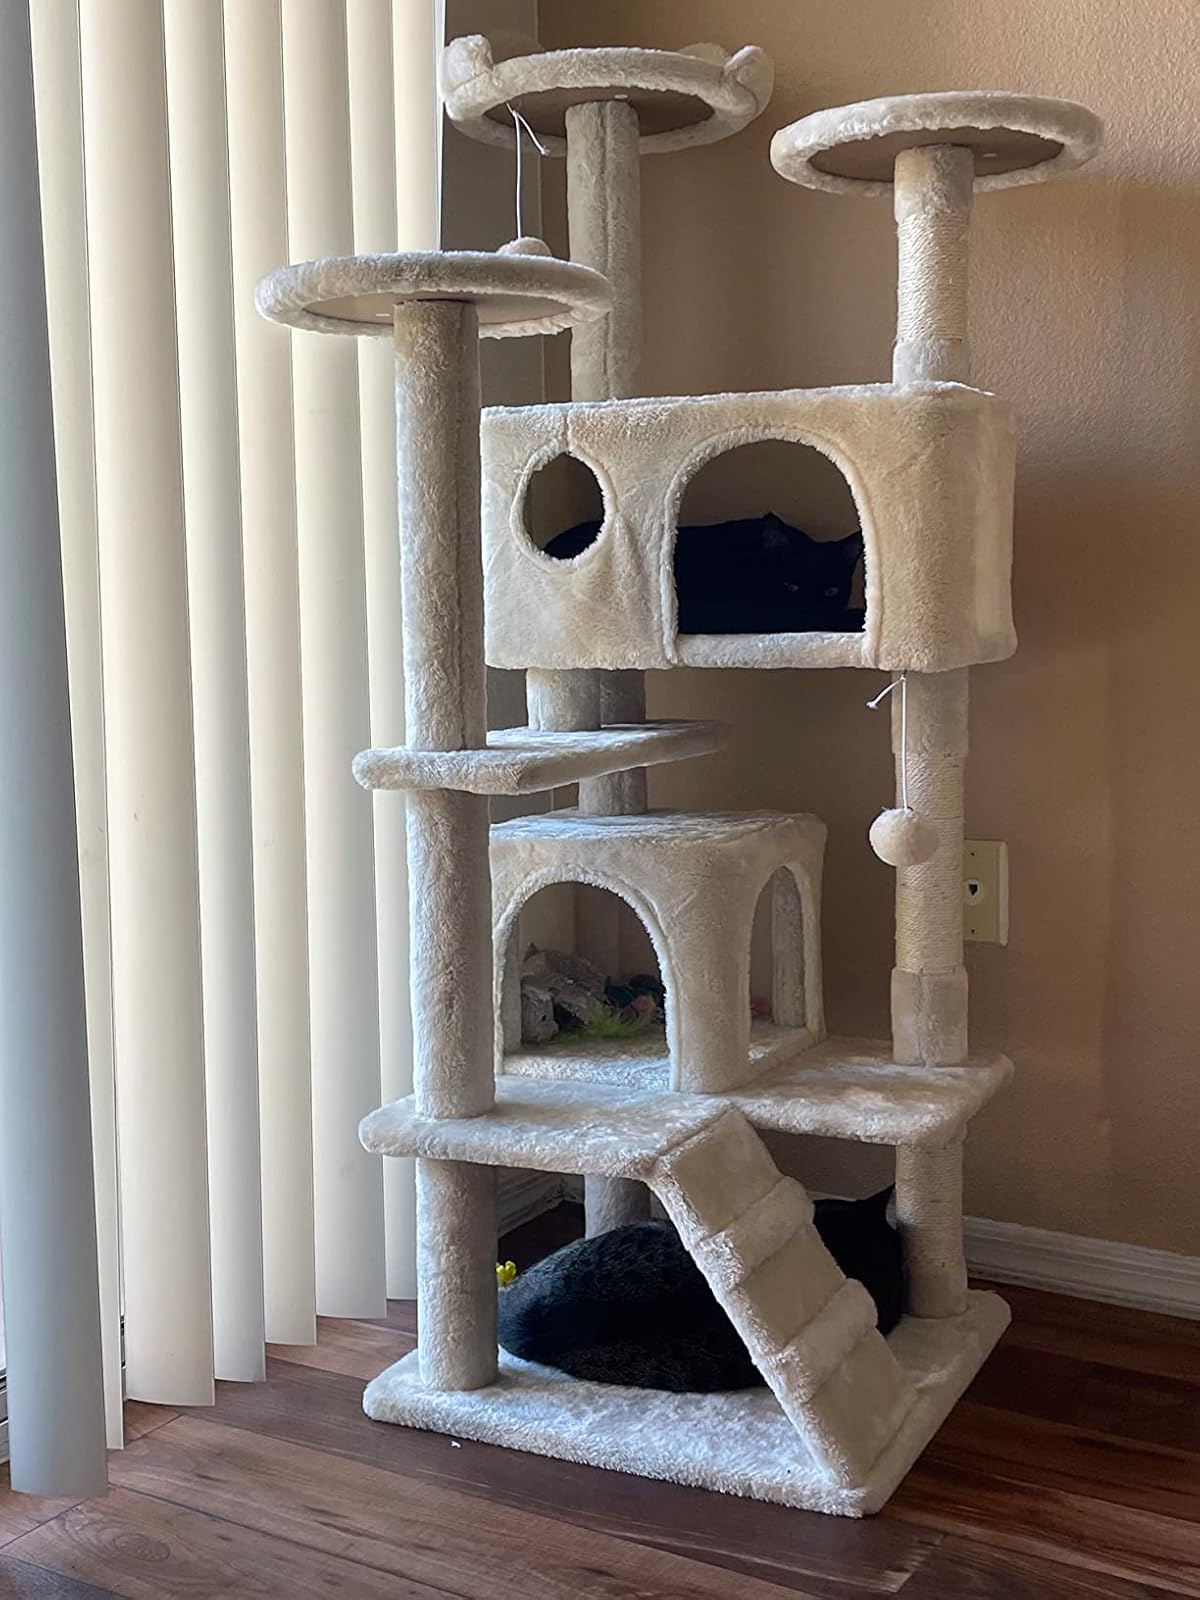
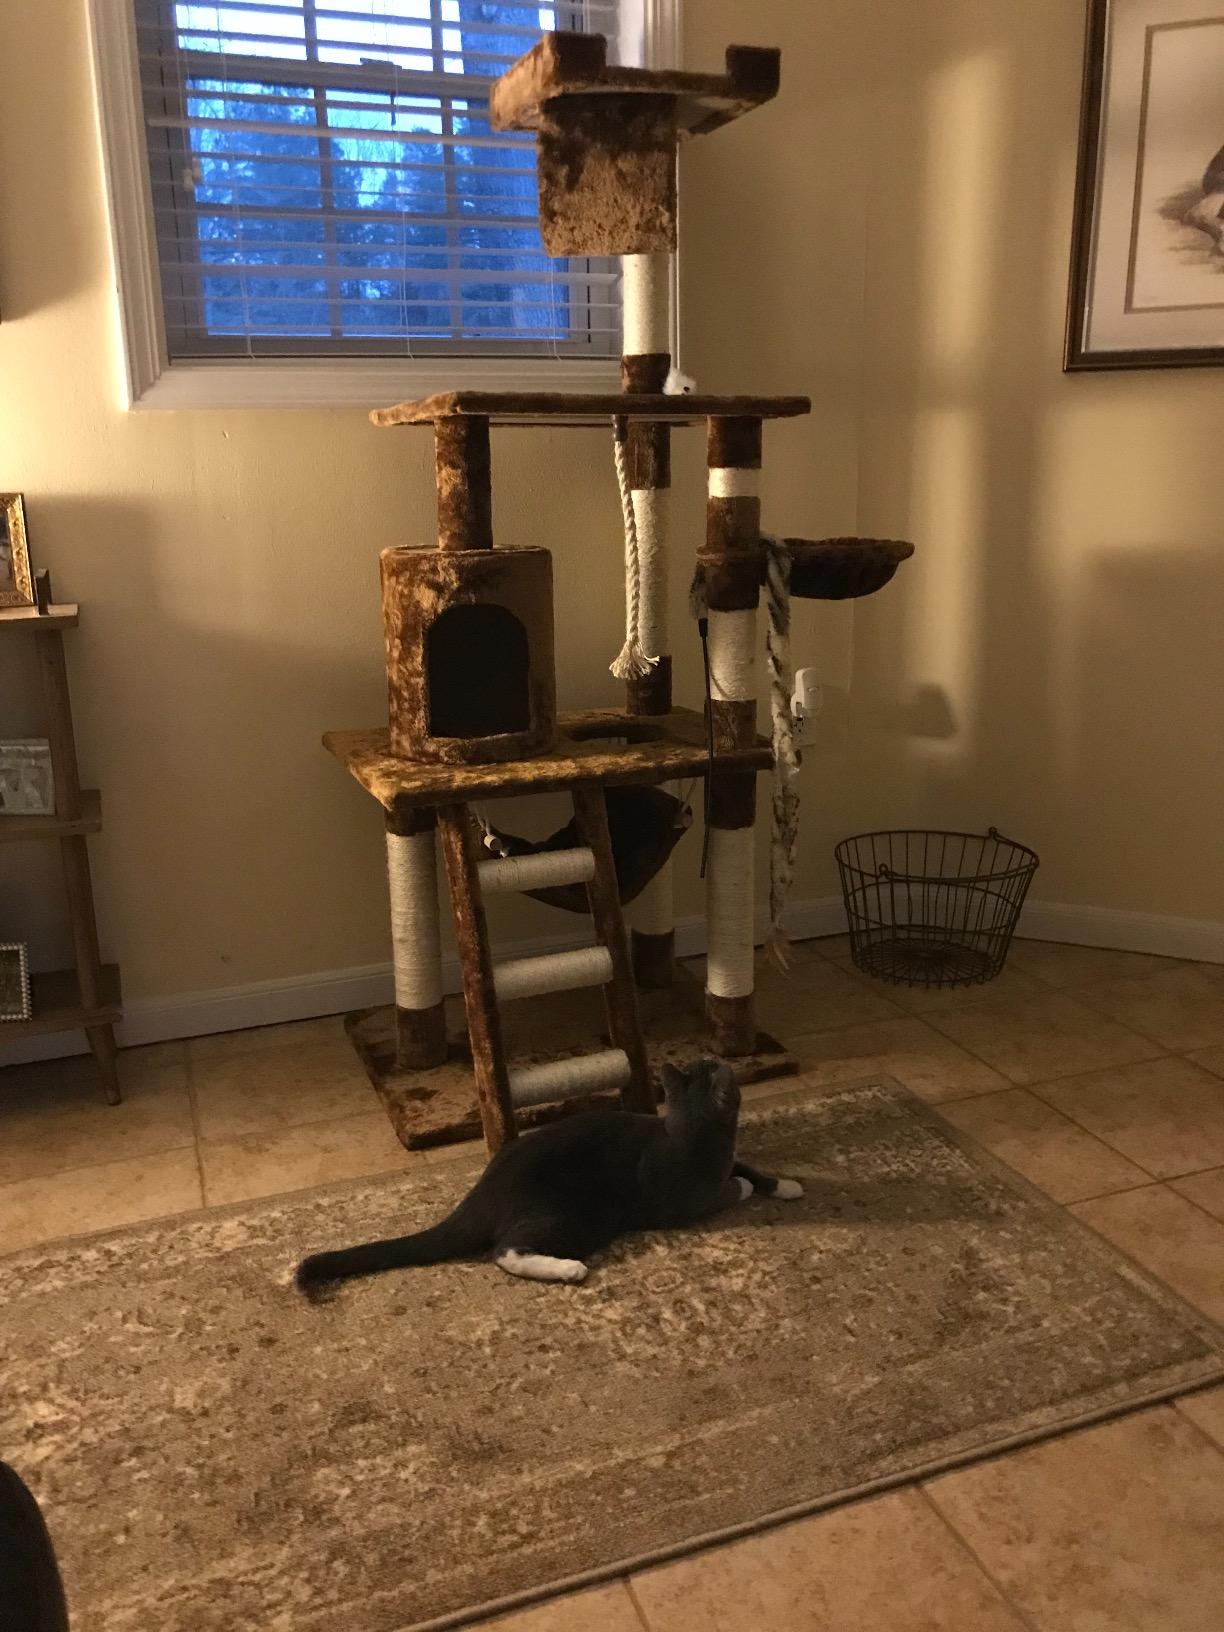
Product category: items_cat tree
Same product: no